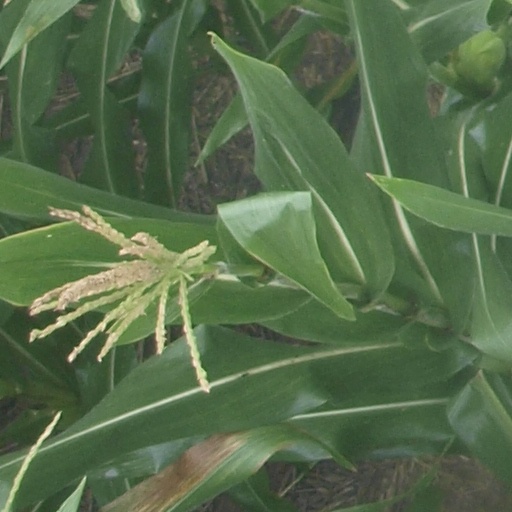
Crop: maize; corn